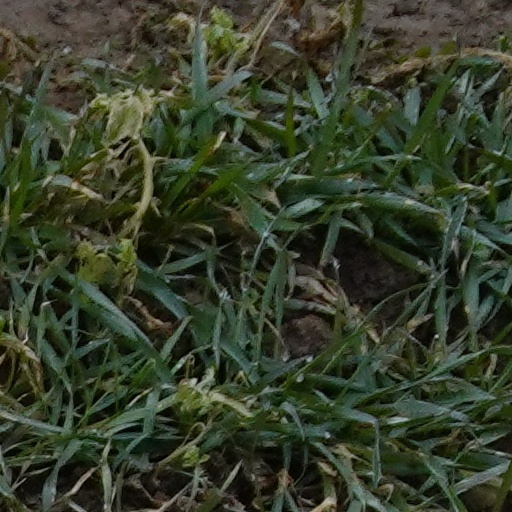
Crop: wheat